Guwahati

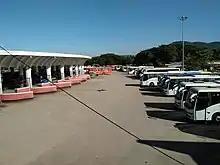
Buses standing at Rupnath Brahma Inter-State Bus Terminal (ISBT), Guwahati

The manufacturing sector in Guwahati contributes a substantial share to the economy of the city. Petroleum manufacturing is an important economic activity in the city. The Guwahati Refinery is the most important manufacturing industry in the city. Located at Noonmati, the refinery was set up by the Indian Oil Corporation Limited as the first public sector refinery of India as well as the refinery of Indian Oil since 1962. It was built with an initial crude processing capacity of 0.75 million tonnes per year at the time of its commission which was gradually increased to 1.0 million tonnes per year. It produces various products and supplies them to the other northeast states and also beyond to Siliguri through the Guwahati-Siliguri pipeline. The various products produced by the refinery include Liquefied Petroleum Gas (LPG), Kerosene Oil, Turbine Fuel (aviation use), Motor Spirit, High-Speed Motor Diesel, Light Diesel Oil, and Raw Petroleum Coke. There is also an LPG bottling plant in the city.